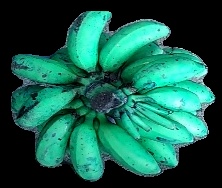
Variety: rasbale
Grade: grade3